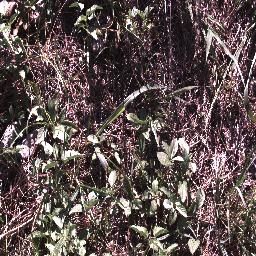
Label: negative